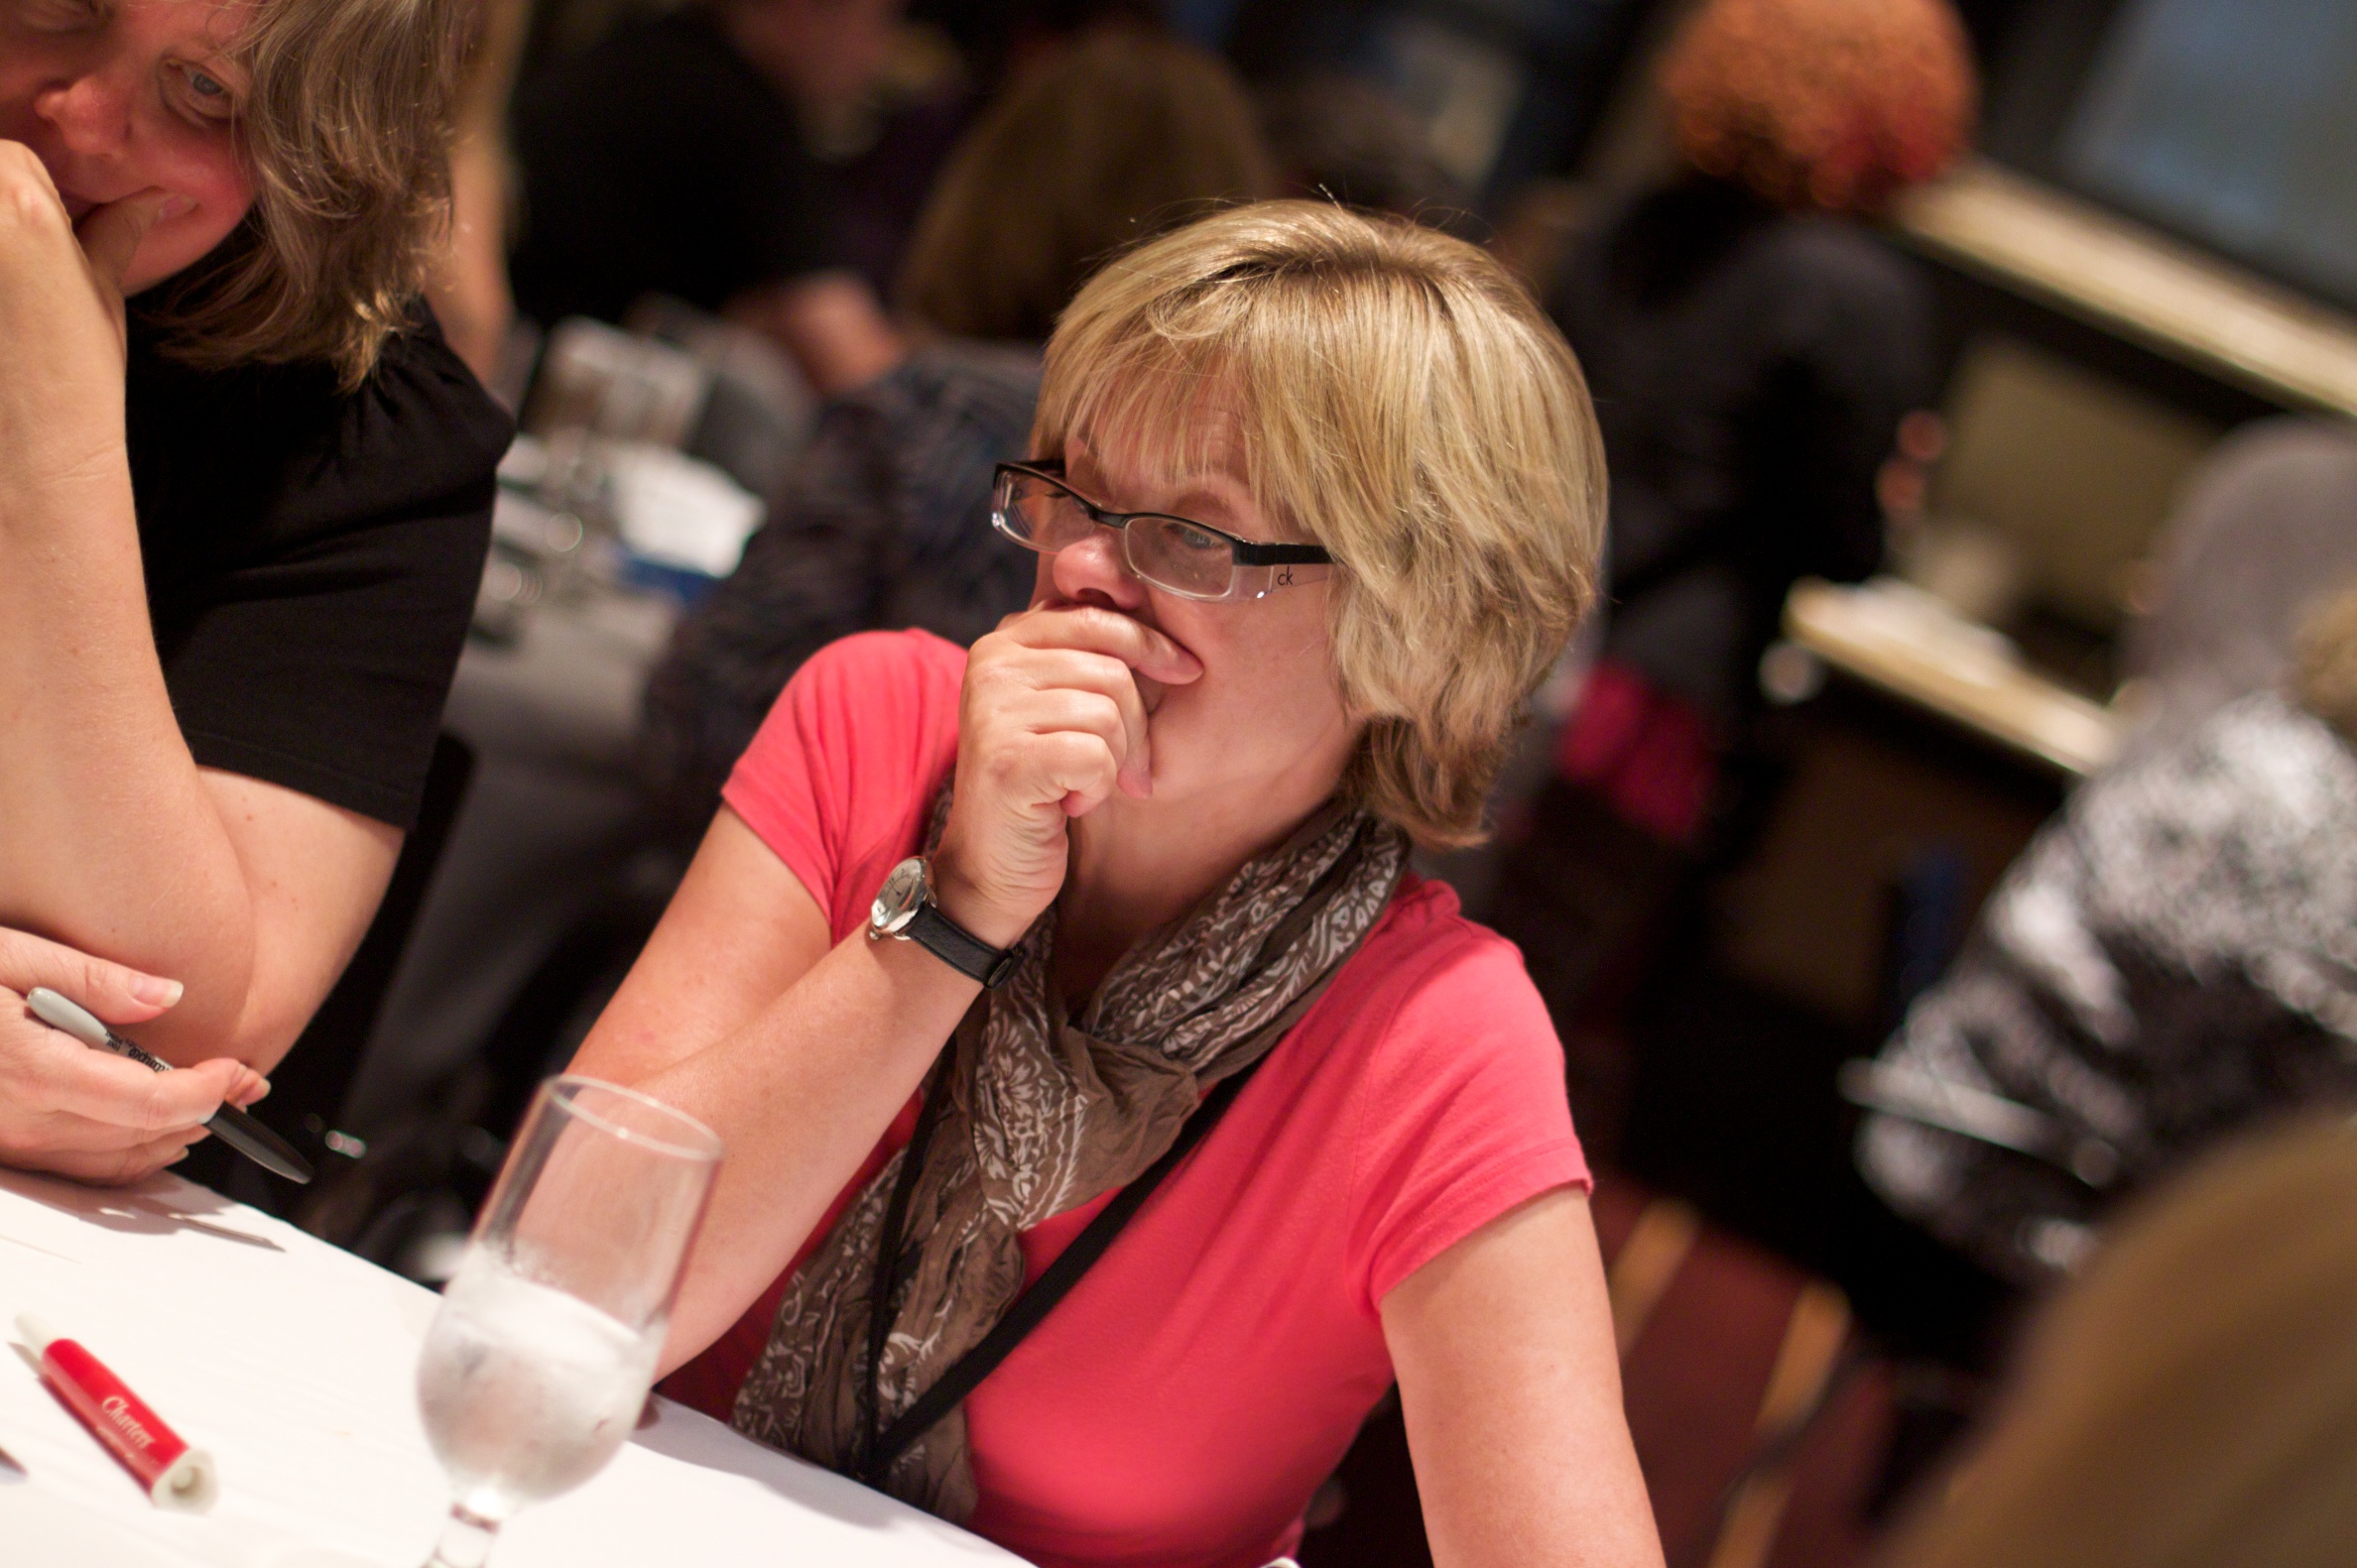
audience, fashion, ifvp2010